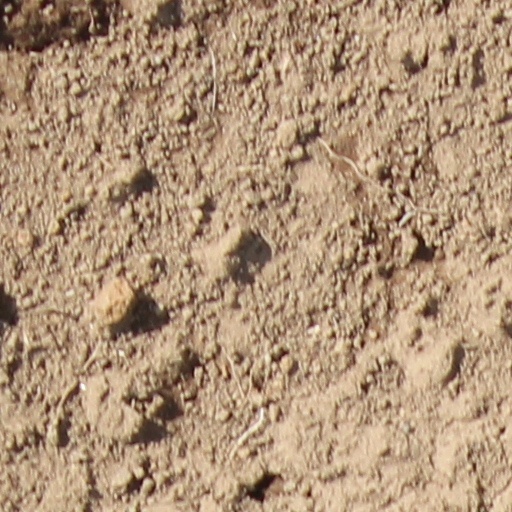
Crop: wheat